Mandelkubb
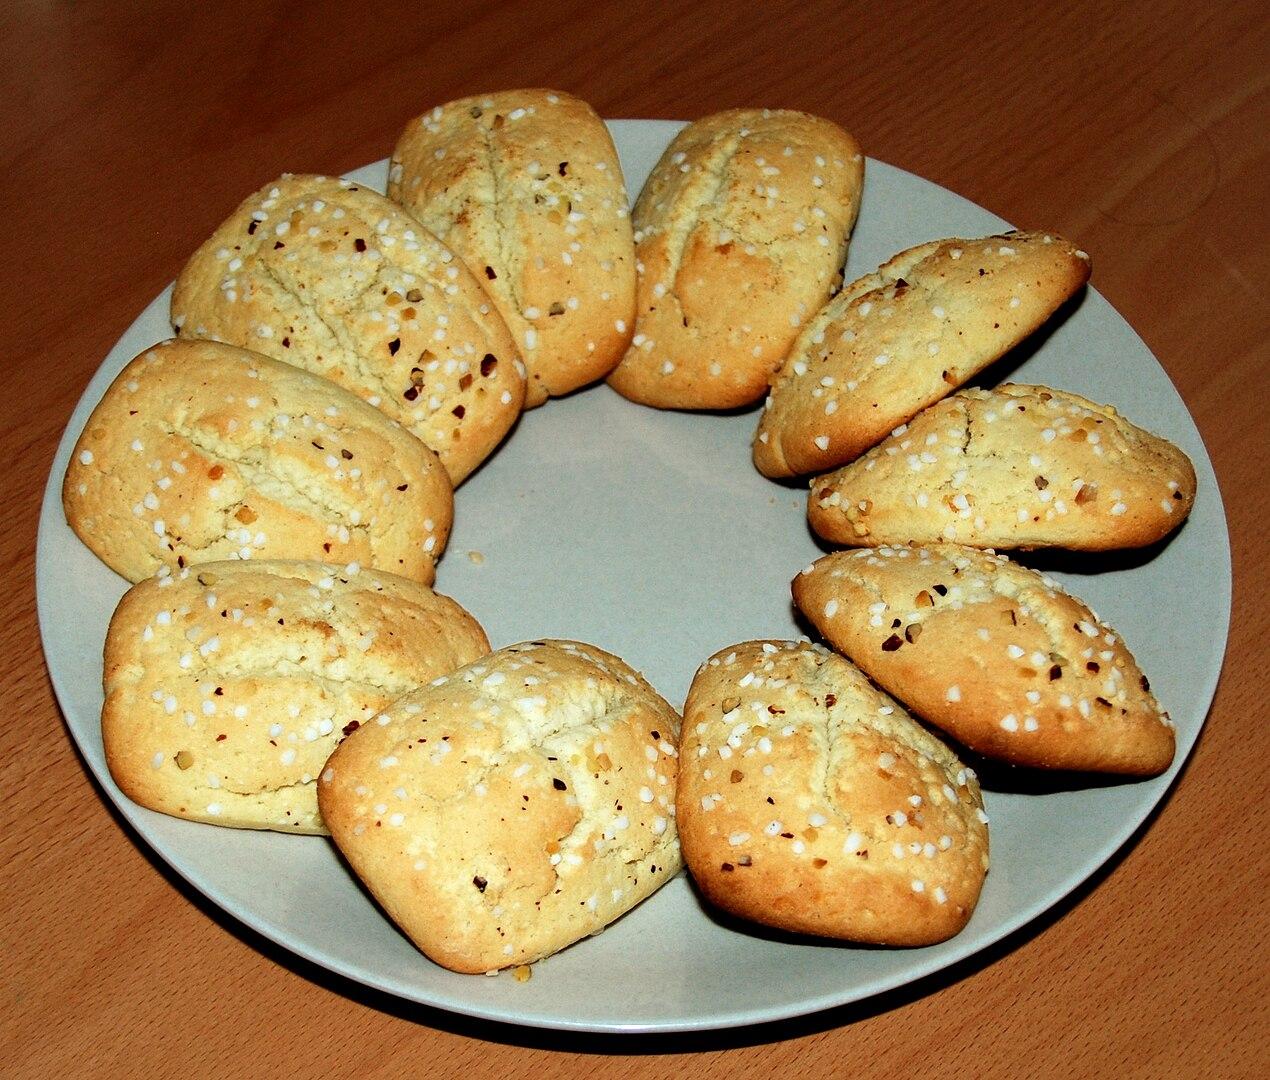
Also known as:
fi - Finnish: Mandelkubb
jv - Javanese: Mandelkubb
sv - Swedish: Mandelkubb
Category: cookies (almond cookie)
Cuisine: Swedish
Associated cuisines: Swedish
Area: Sweden
Countries: Sweden
Region: Northern Europe, , , ,
The dish is a traditional bitter almond cookie characterized by a bittersweet flavor. Its distinct flavor is derived from bitter almonds. The pastry is made with flour, sugar, eggs, butter, bitter almonds, ammonium carbonate, and leavening agents. They are often garnished with nib sugar.